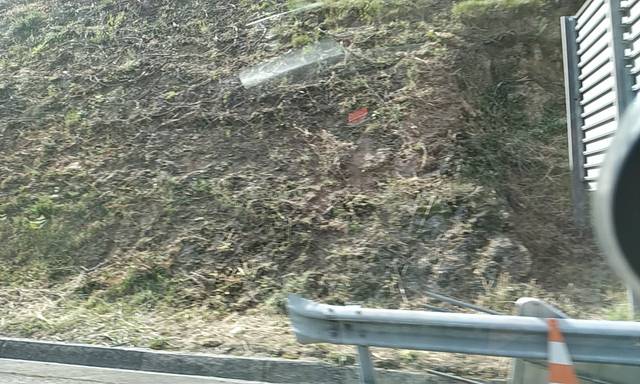
Region: Portugal
Coordinates: 41.256, -8.1